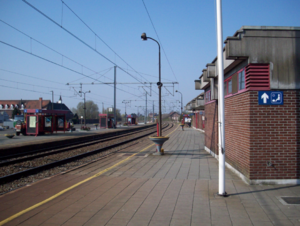
La gare de Tielt est une gare ferroviaire belge de la ligne 73, de Deinze à La Panne, située au sud du centre de la ville de Tielt dans la province de Flandre-Occidentale en Région flamande.